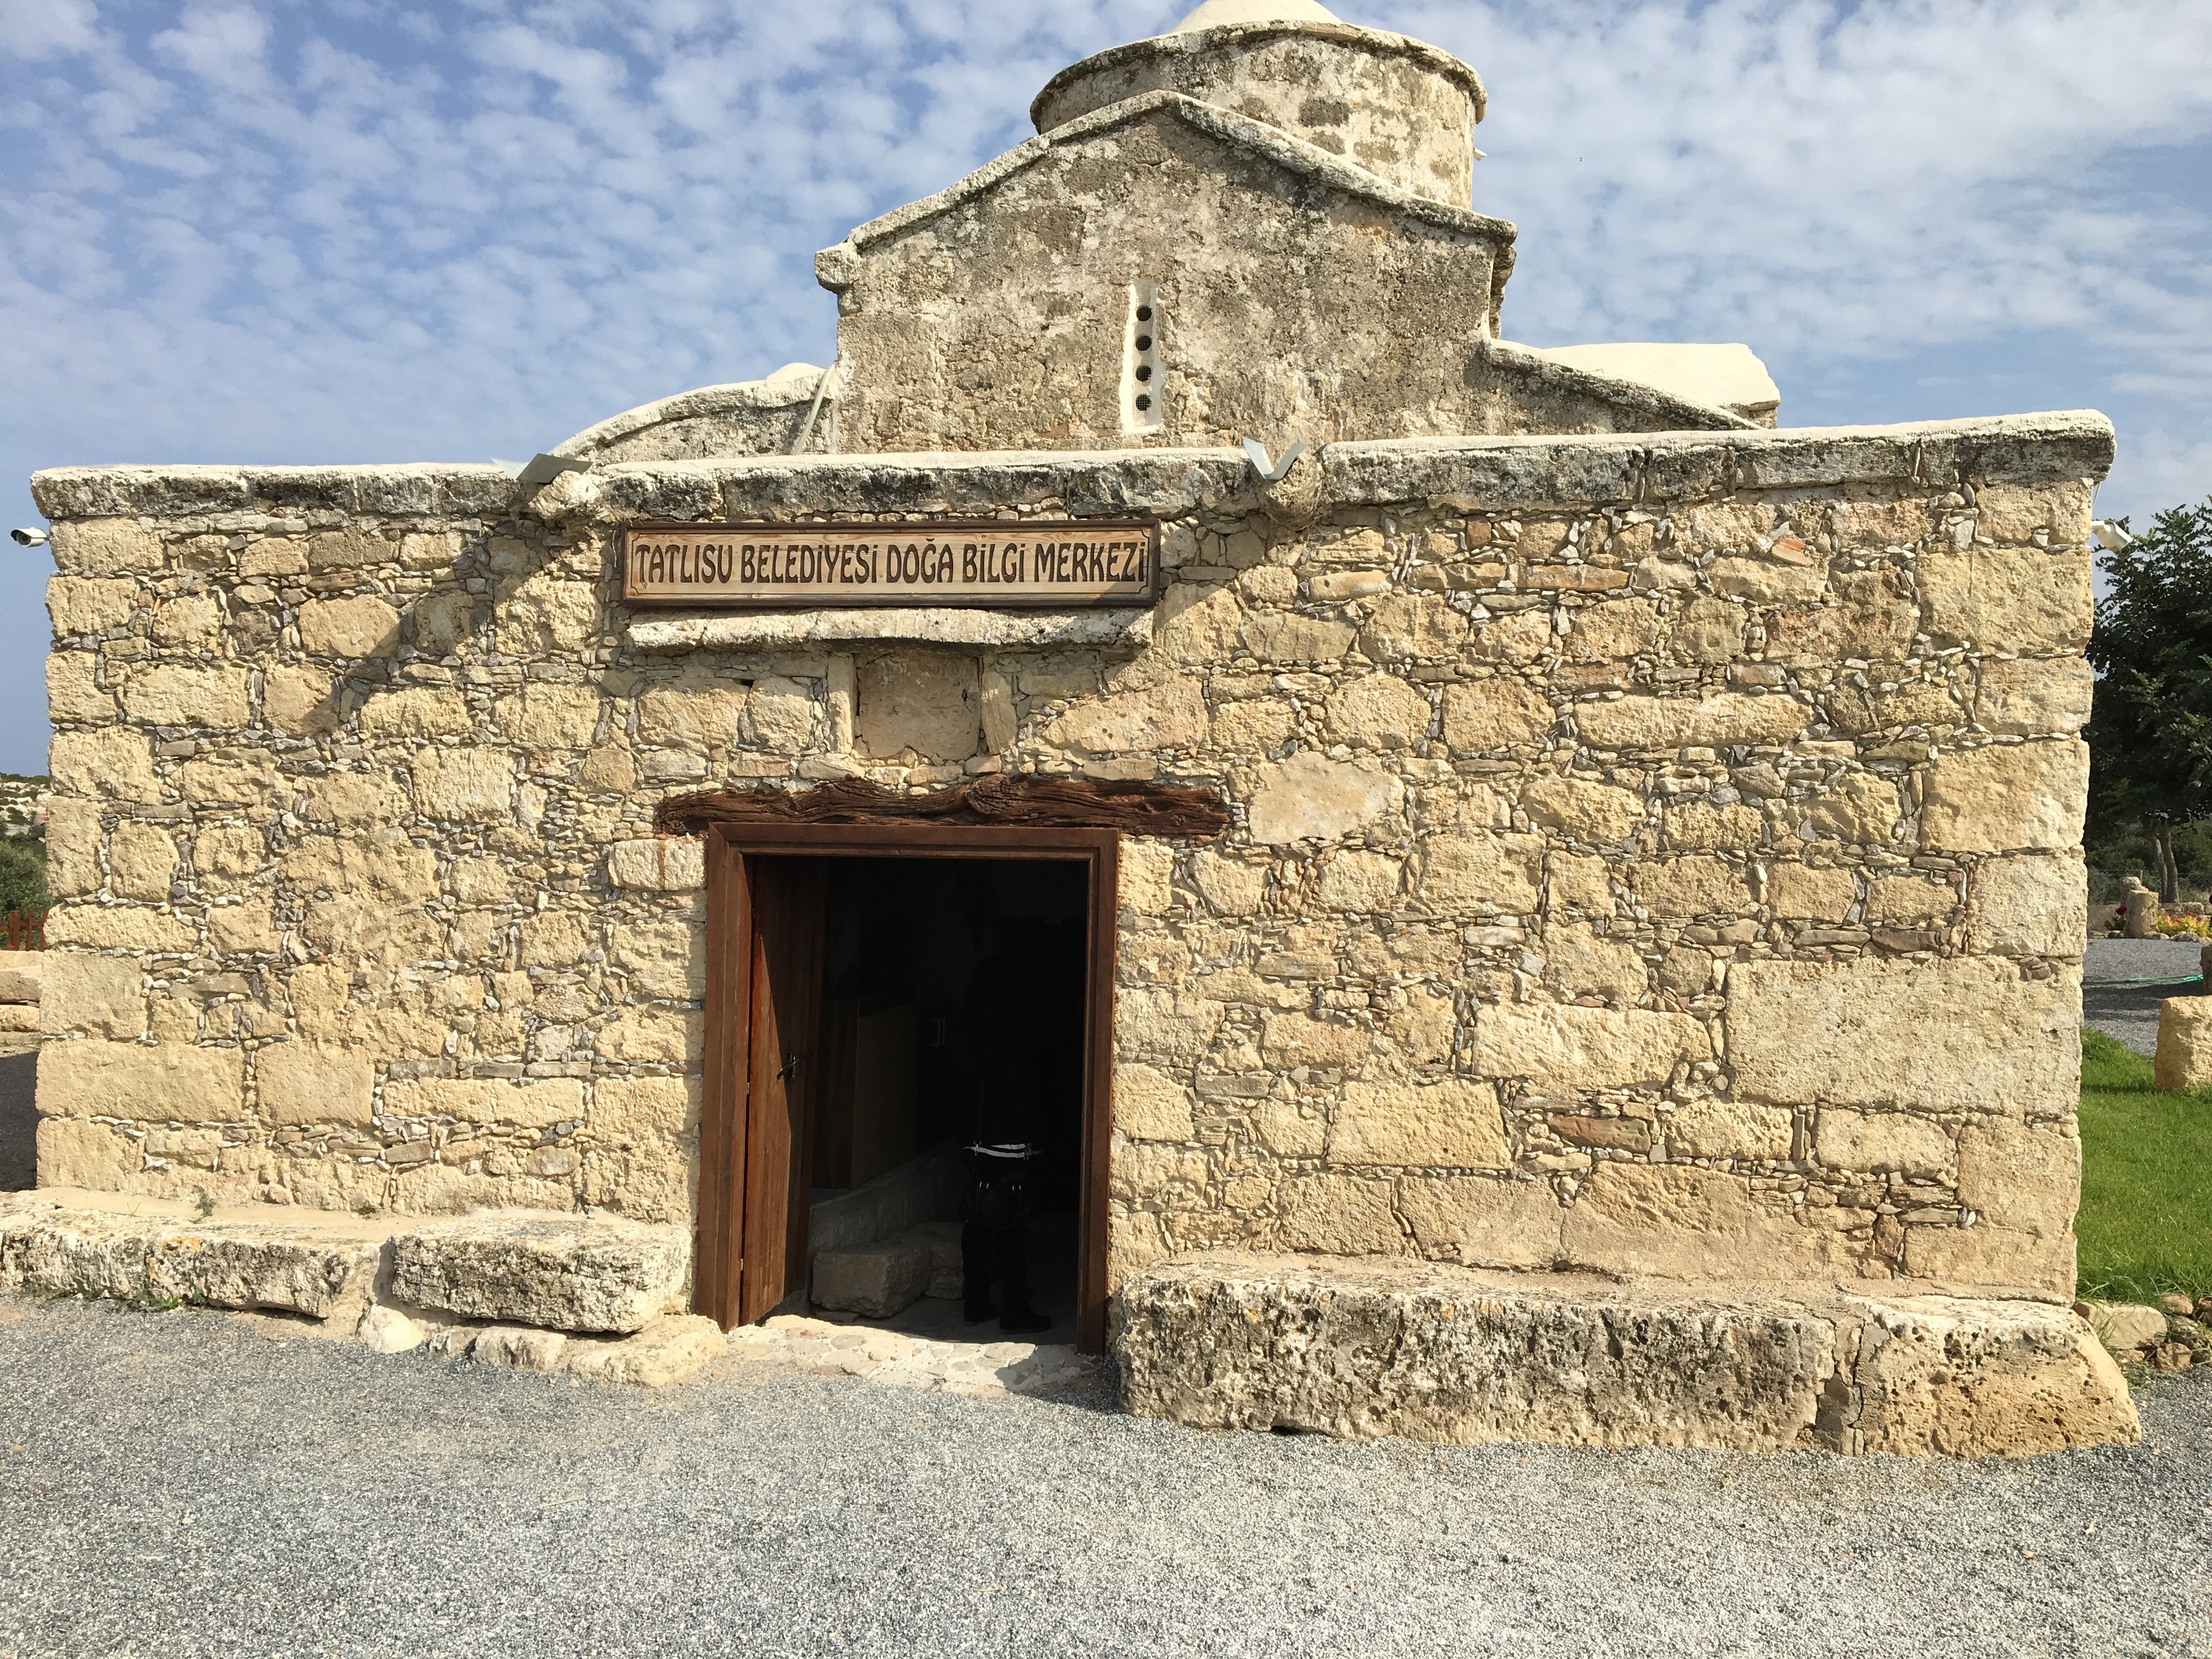
rock, building, monument, ancient, chapel, fortification, place of worship, temple, ruins, turkey, history, archaeological site, historic site, ancient history, north cyprus